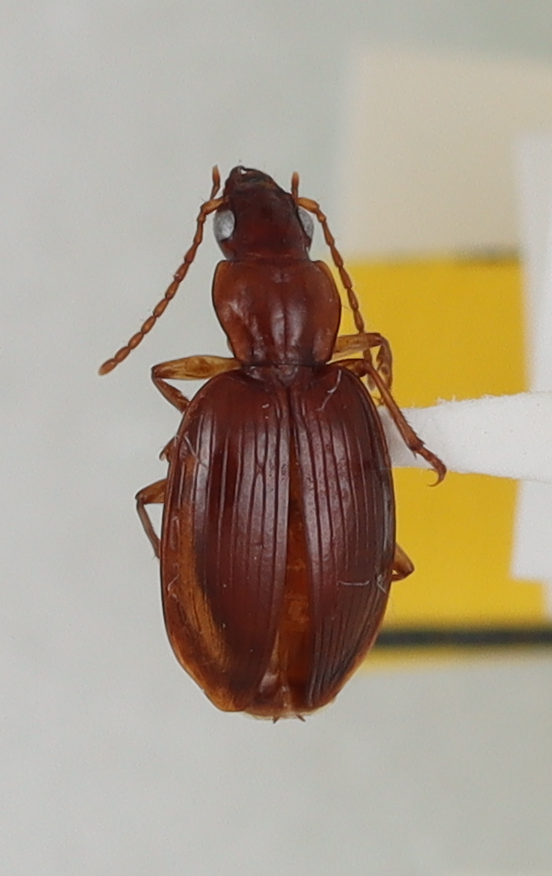
Scientific name: Blackburnia kilauea
Plot: 15
Trap: S
Collected: 20200818